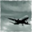
Label: airplane